Bloor–Yonge station

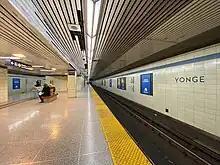

Bloor–Yonge is a subway station on Line 1 Yonge–University and Line 2 Bloor–Danforth in Toronto, Ontario, Canada. Located in Downtown Toronto, under the intersection of Yonge Street and Bloor Street, it is the busiest subway station in the system, handling over 200,000 passengers on an average weekday.